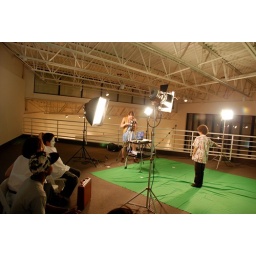
A student prepares to make a "how to" video in his Avatar charachter in front of the green screen